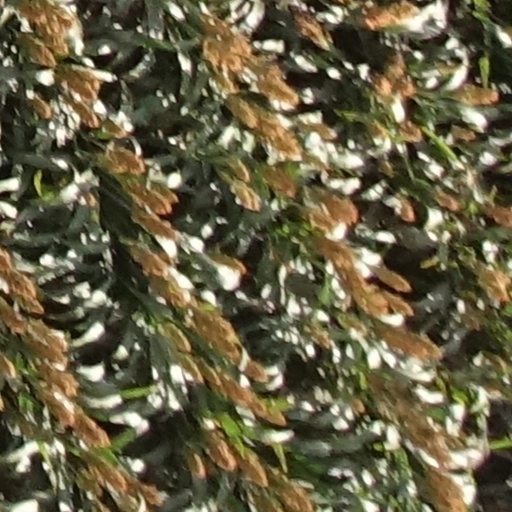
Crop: sorghum